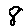
Label: 8